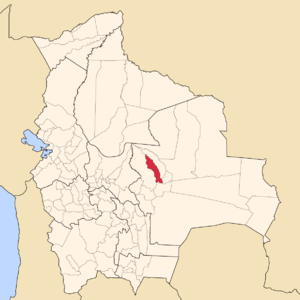
La province de Sara est une des 15 provinces du département de Santa Cruz, en Bolivie. Son chef-lieu est la ville de Portachuelo.